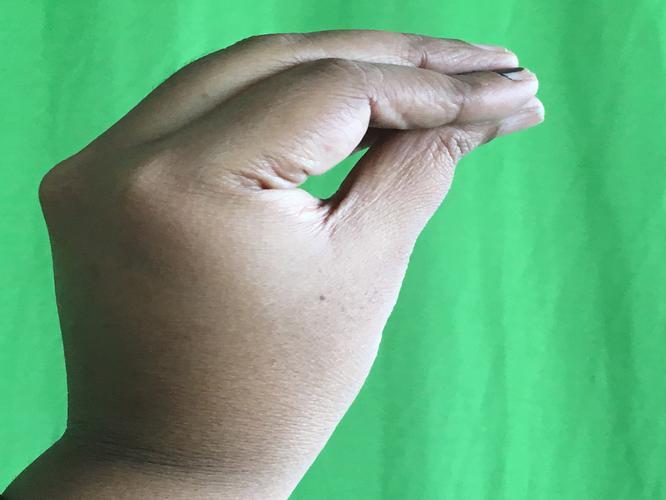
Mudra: Mukulam
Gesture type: single_hand